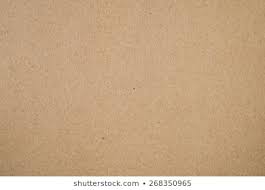
Waste category: cardboard